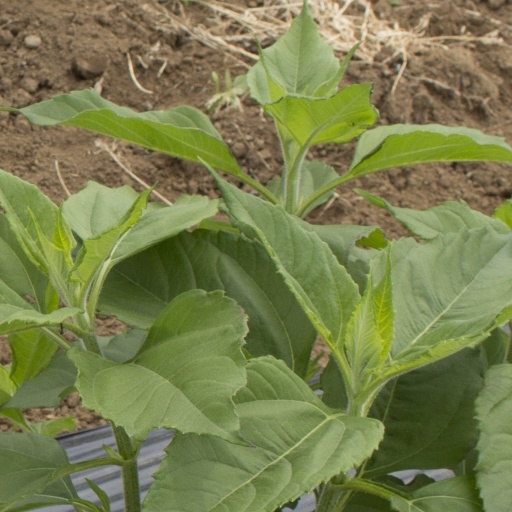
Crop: Jerusalem artichoke